The World Atlas of Golf

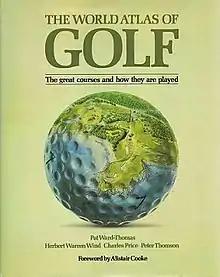
First UK Edition

The World Atlas of Golf: The Greatest Courses and How They Are Played is a golf reference book. First released in 1976, it was reprinted in 1988, 1991, 1998, 2003, and 2008.